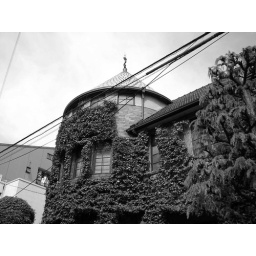
Old house in black and white